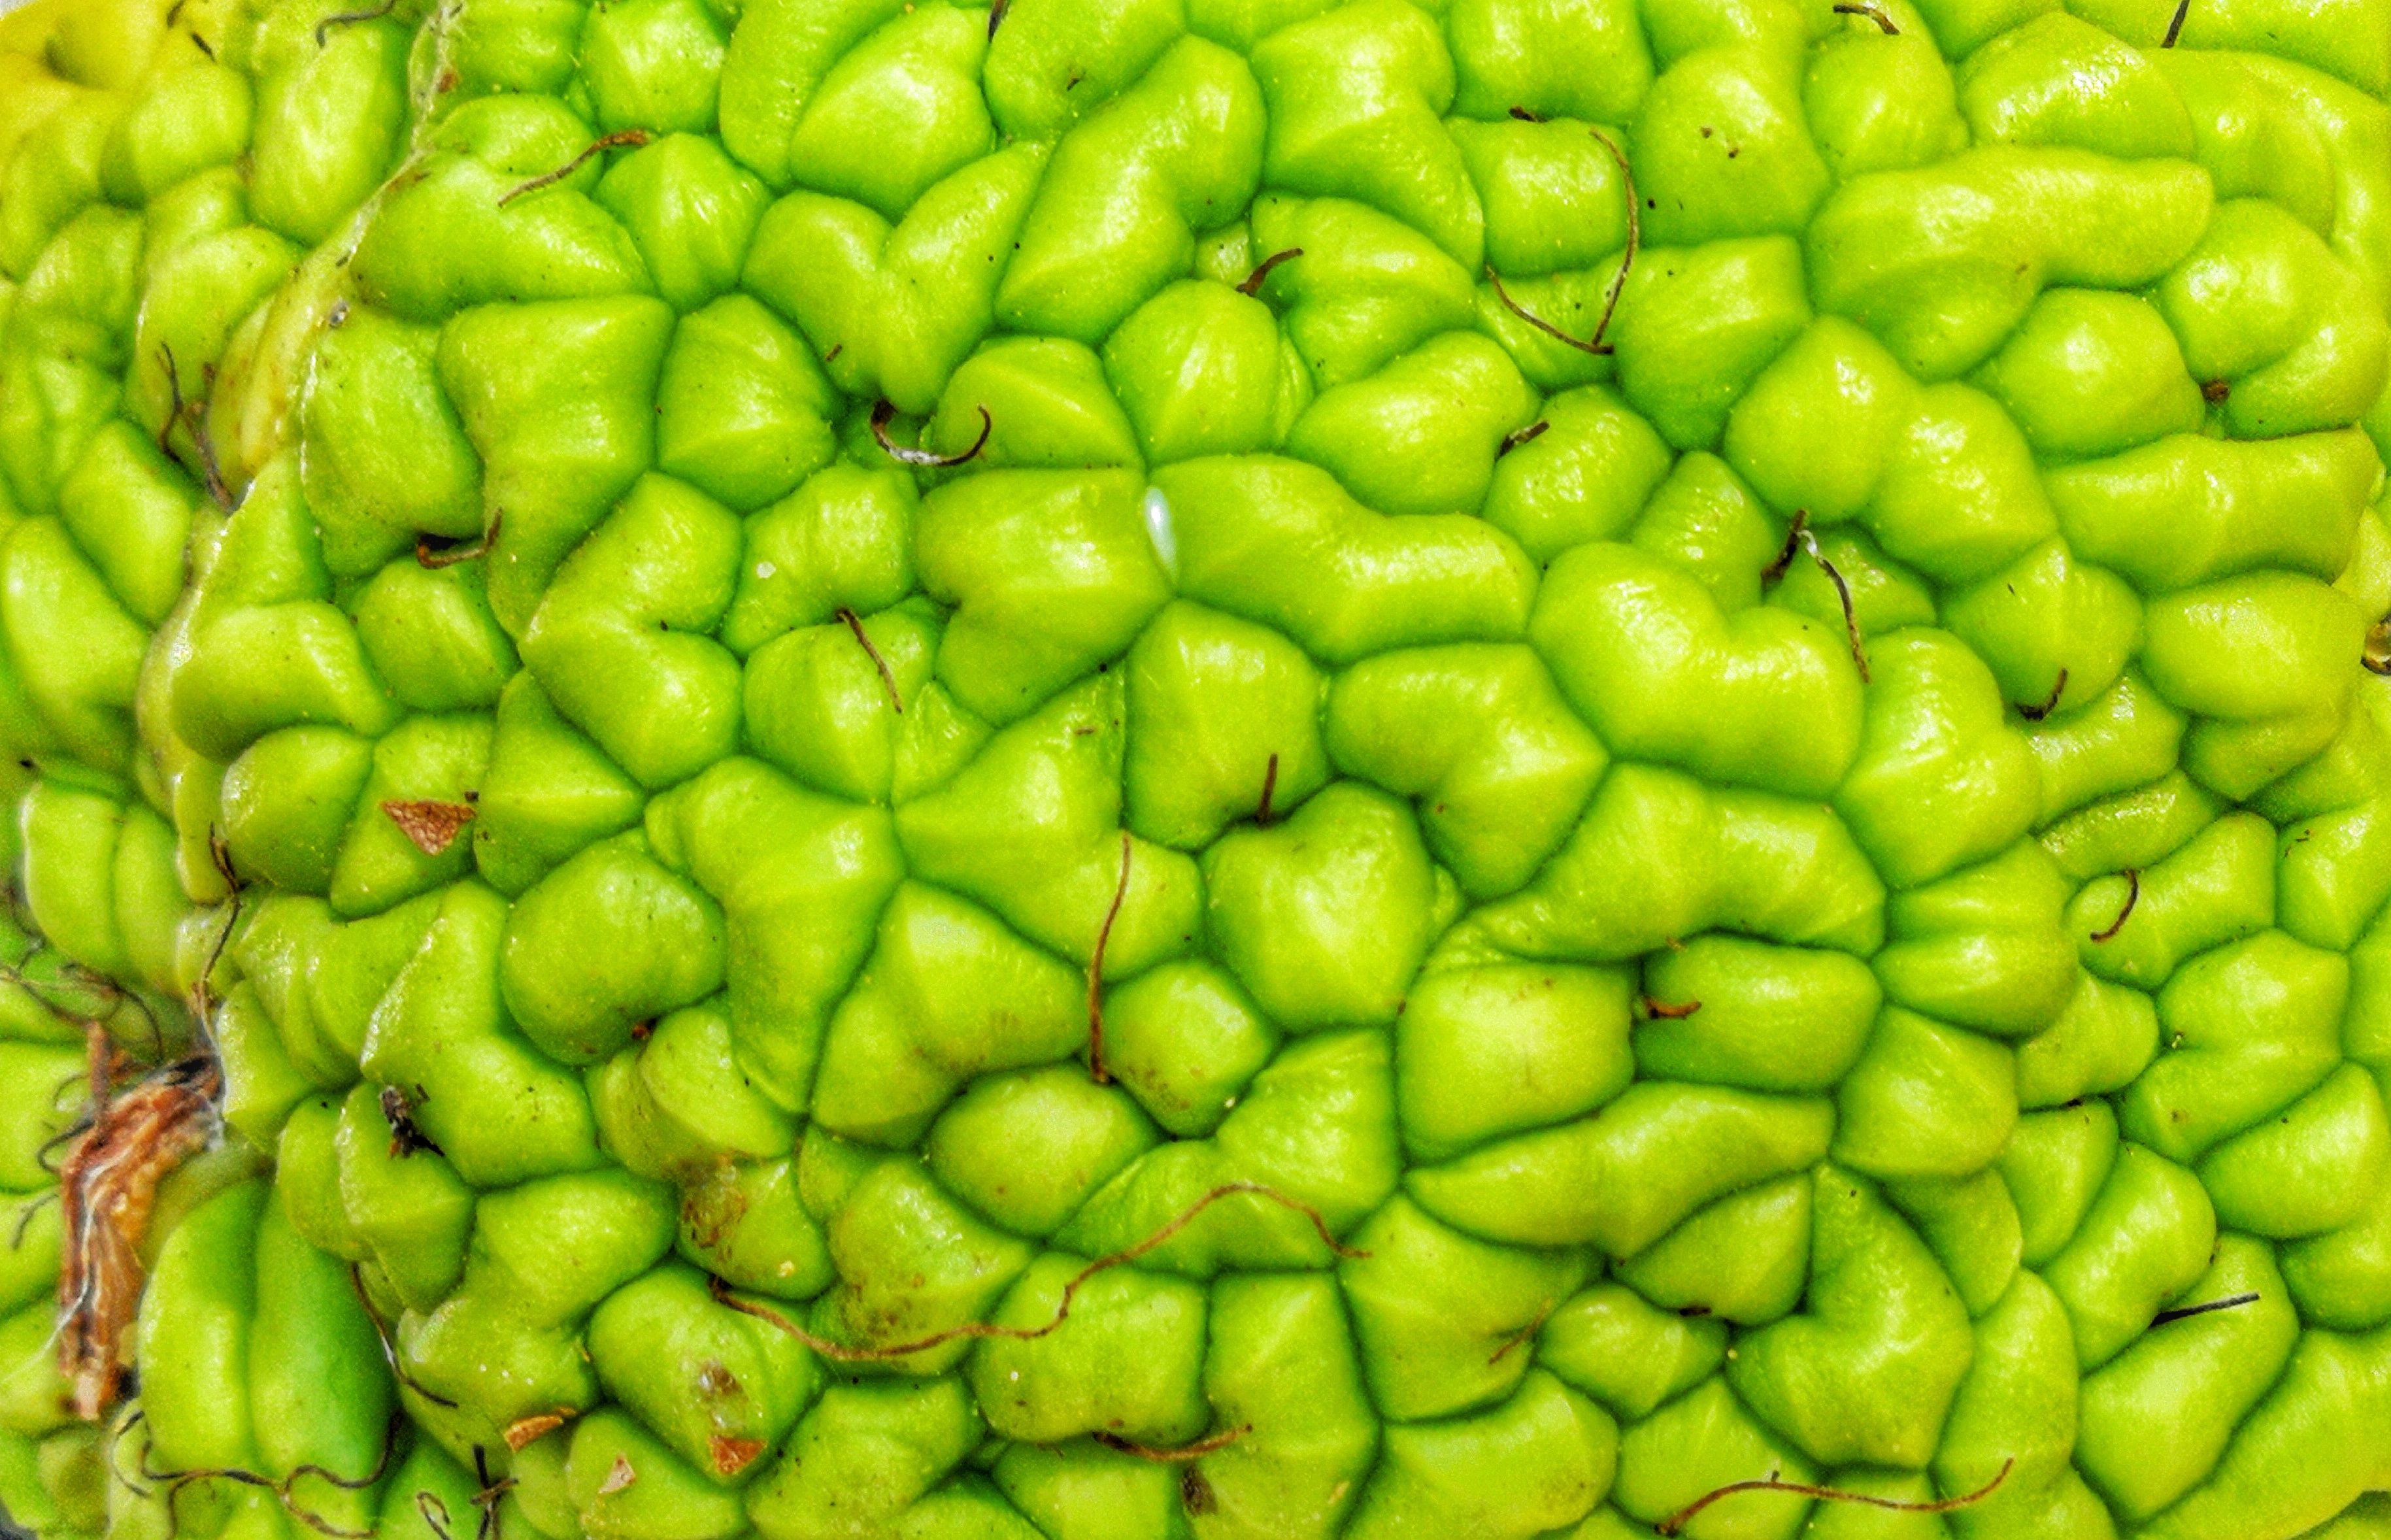
"A Close Up of Osage Oranges"
There are Bright green Osage oranges. their bumpy, shiny surfaces glowing in the light. The vibrant green color is mixed with a touch of yellow green making them look almost sparkling.
In the close up shot, the bright green Osage oranges stand out with their bumpy, shiny surfaces glowing in the light. The vibrant green has a touch of yellow making them look almost sparkly. The smooth fruit reflects the light. The scene feels fresh and alive.
Labels: Plant, Food, Fruit, Produce, Annonaceae, Tree, Leaf, Vegetation, Moss, Osage Oranges
Camera: HUAWEI VTR-L09
Aperture: F2.2
Exposure: 1/199 sec
ISO: 50
Focal length: 4.0 mm